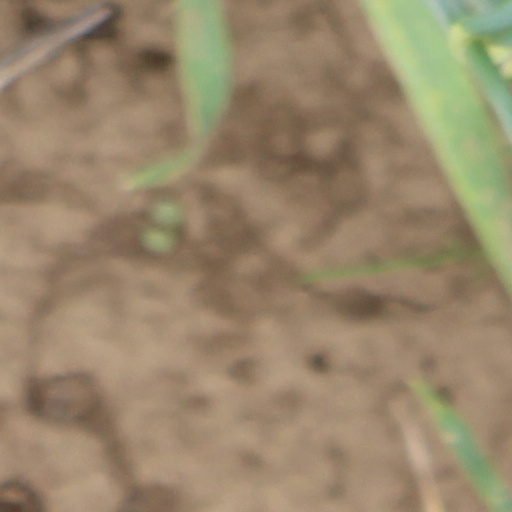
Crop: wheat